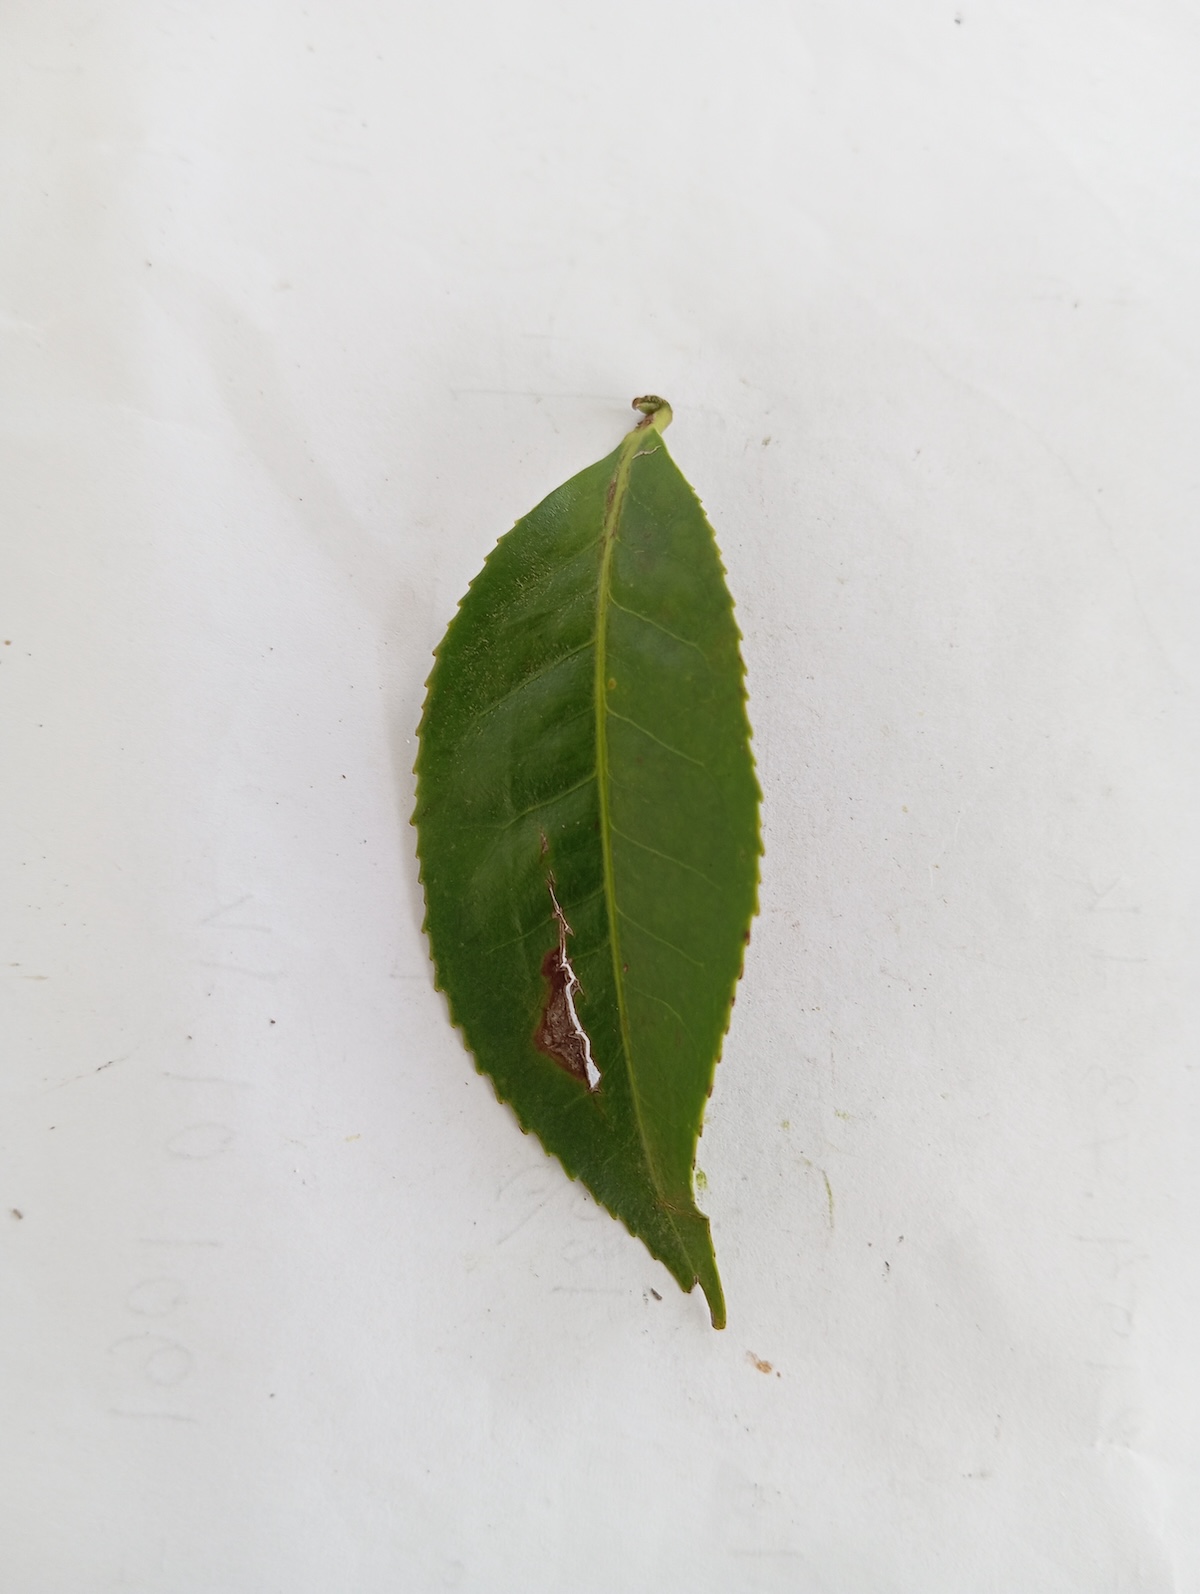
Label: Gray Blight